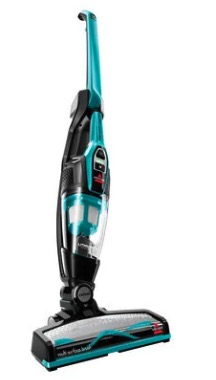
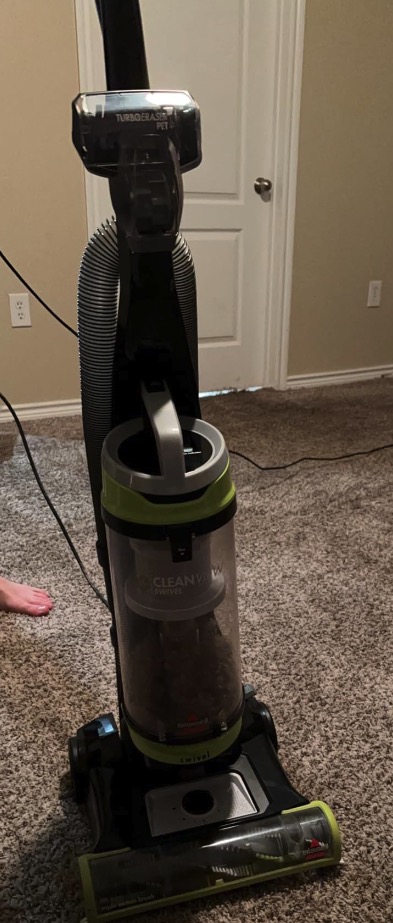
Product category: items_vacuum
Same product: no